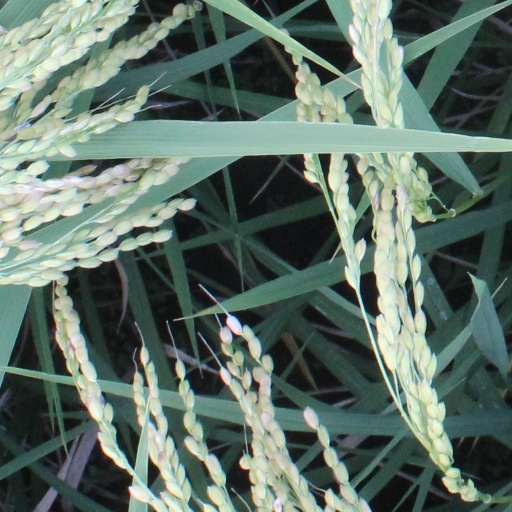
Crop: rice